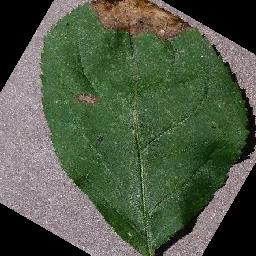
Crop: apple
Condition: black_rot